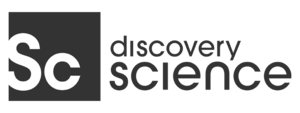
Discovery Science est une chaîne de télévision thématique italienne éditée par Discovery Italia. La chaîne est consacrée au monde de la science, de la technologie et de l'innovation.